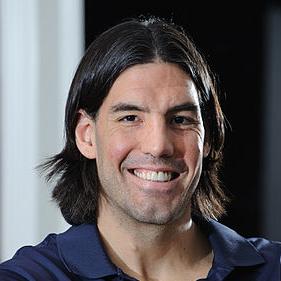
Age: 33